Dance in India

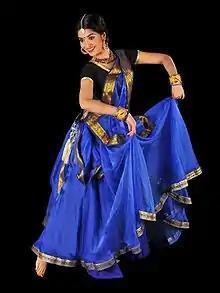
Kathak

Kathakali ("katha", "story"; "kali", "performance") is a highly stylized classical dance-drama form, which originated from Kerala in the 17th century. This classical dance form is another "story play" genre of art, but one distinguished by its elaborately colorful make-up, costumes and face masks wearing actor-dancers, who have traditionally been all males.